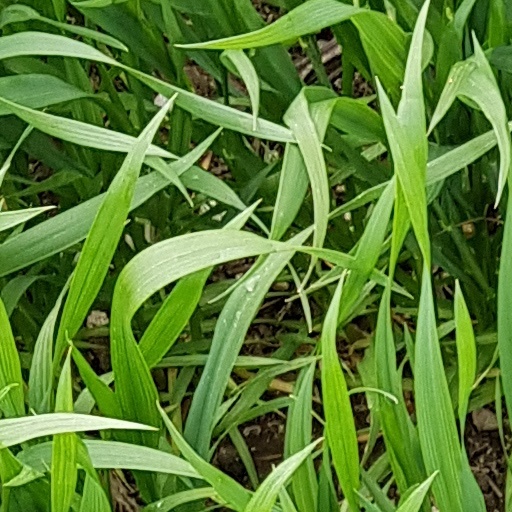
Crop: wheat